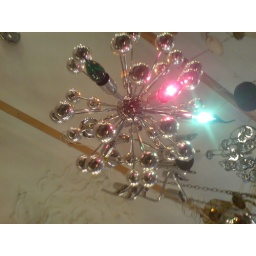
This retro lamp reminds me of the silver christmas baubles i have used in my art practice sculptures